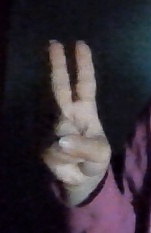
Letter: taa